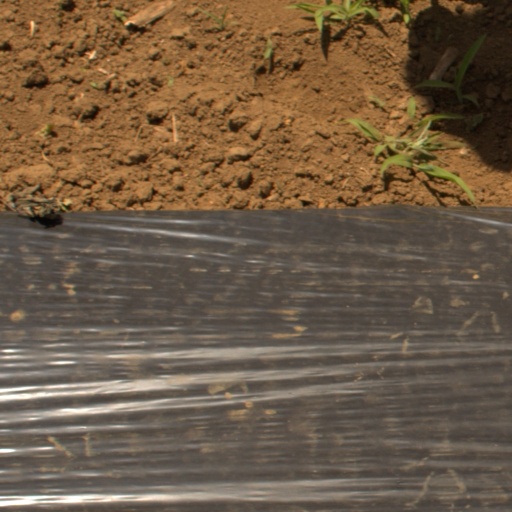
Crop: Jerusalem artichoke